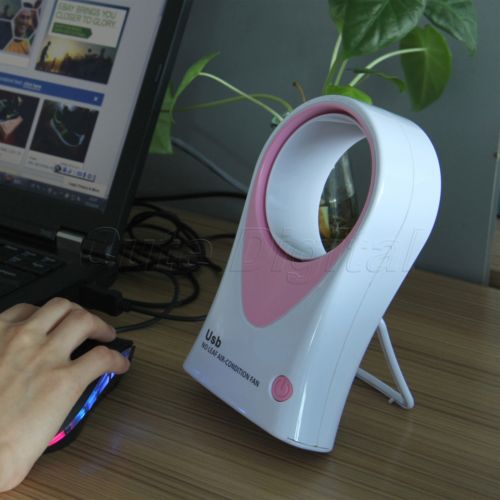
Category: fan